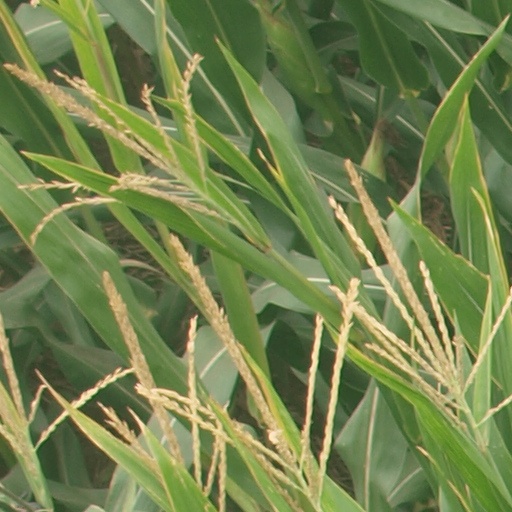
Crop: maize; corn